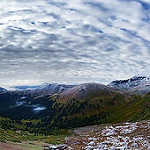
Scene: Outdoor